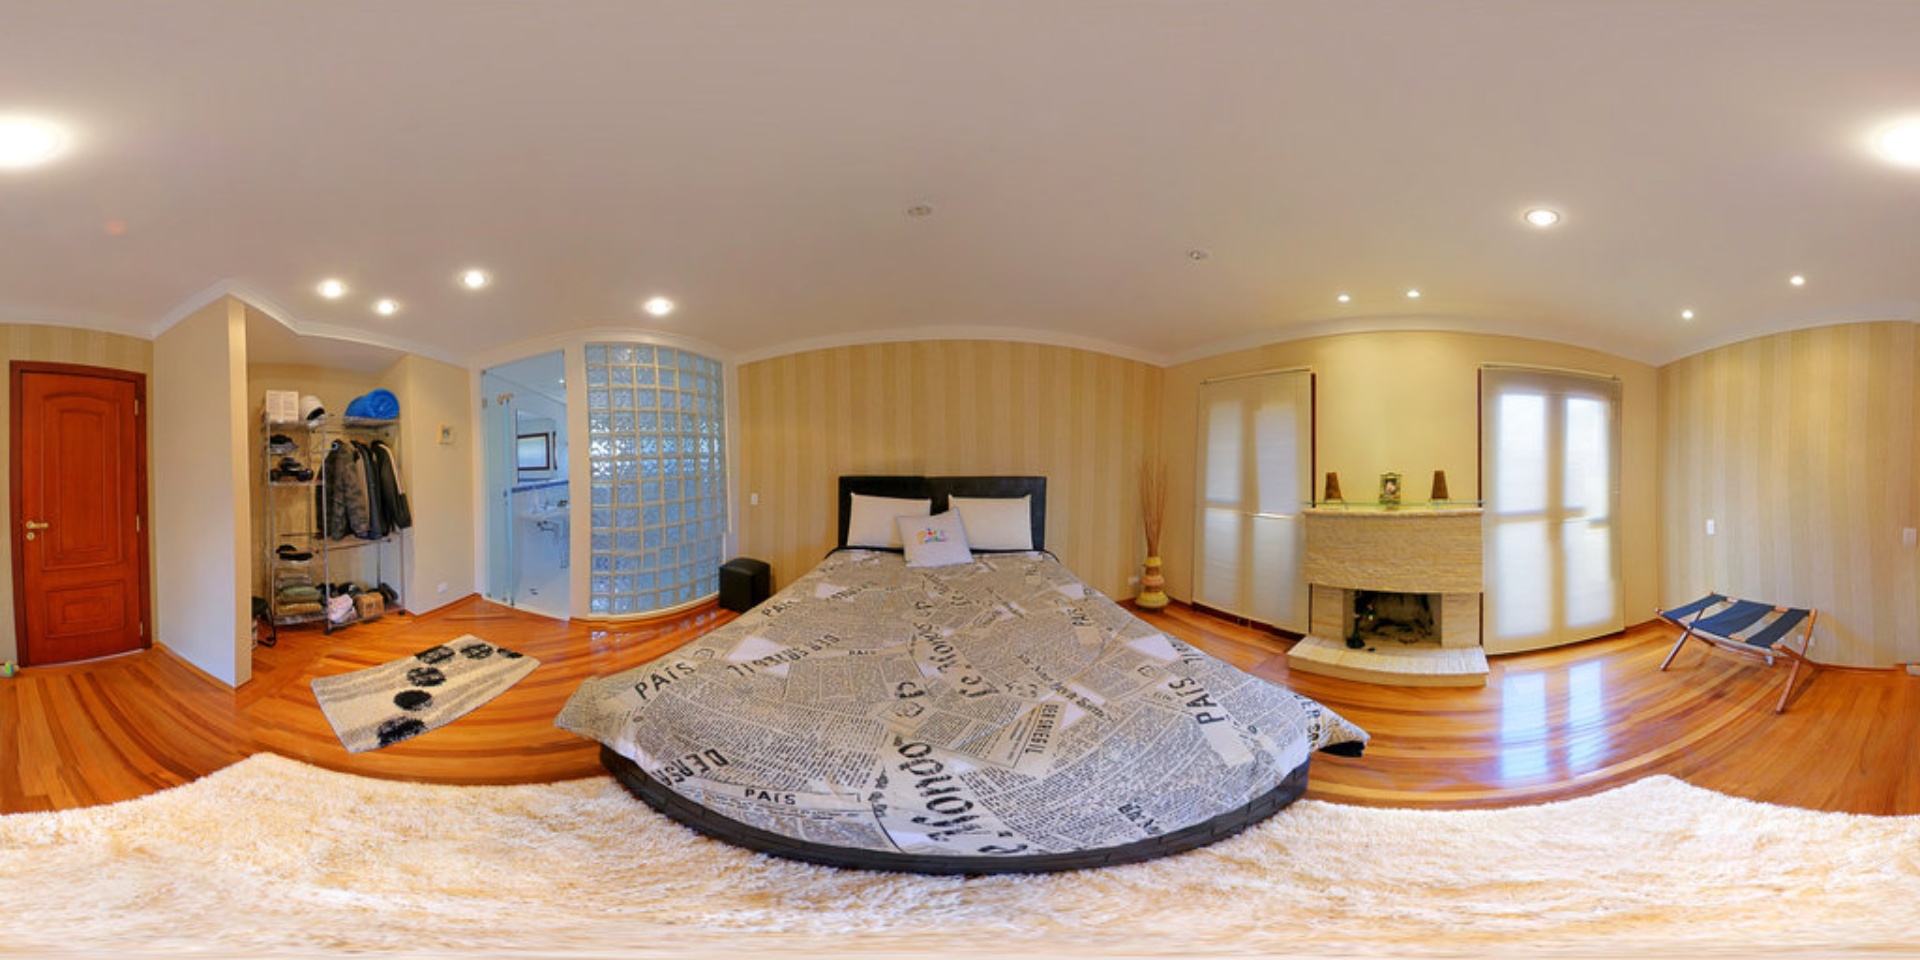
Referred object: the blue folding luggage rack by the door

Referred object: walk straight ahead to the bed

Referred object: the black ottoman to the left of the headboard